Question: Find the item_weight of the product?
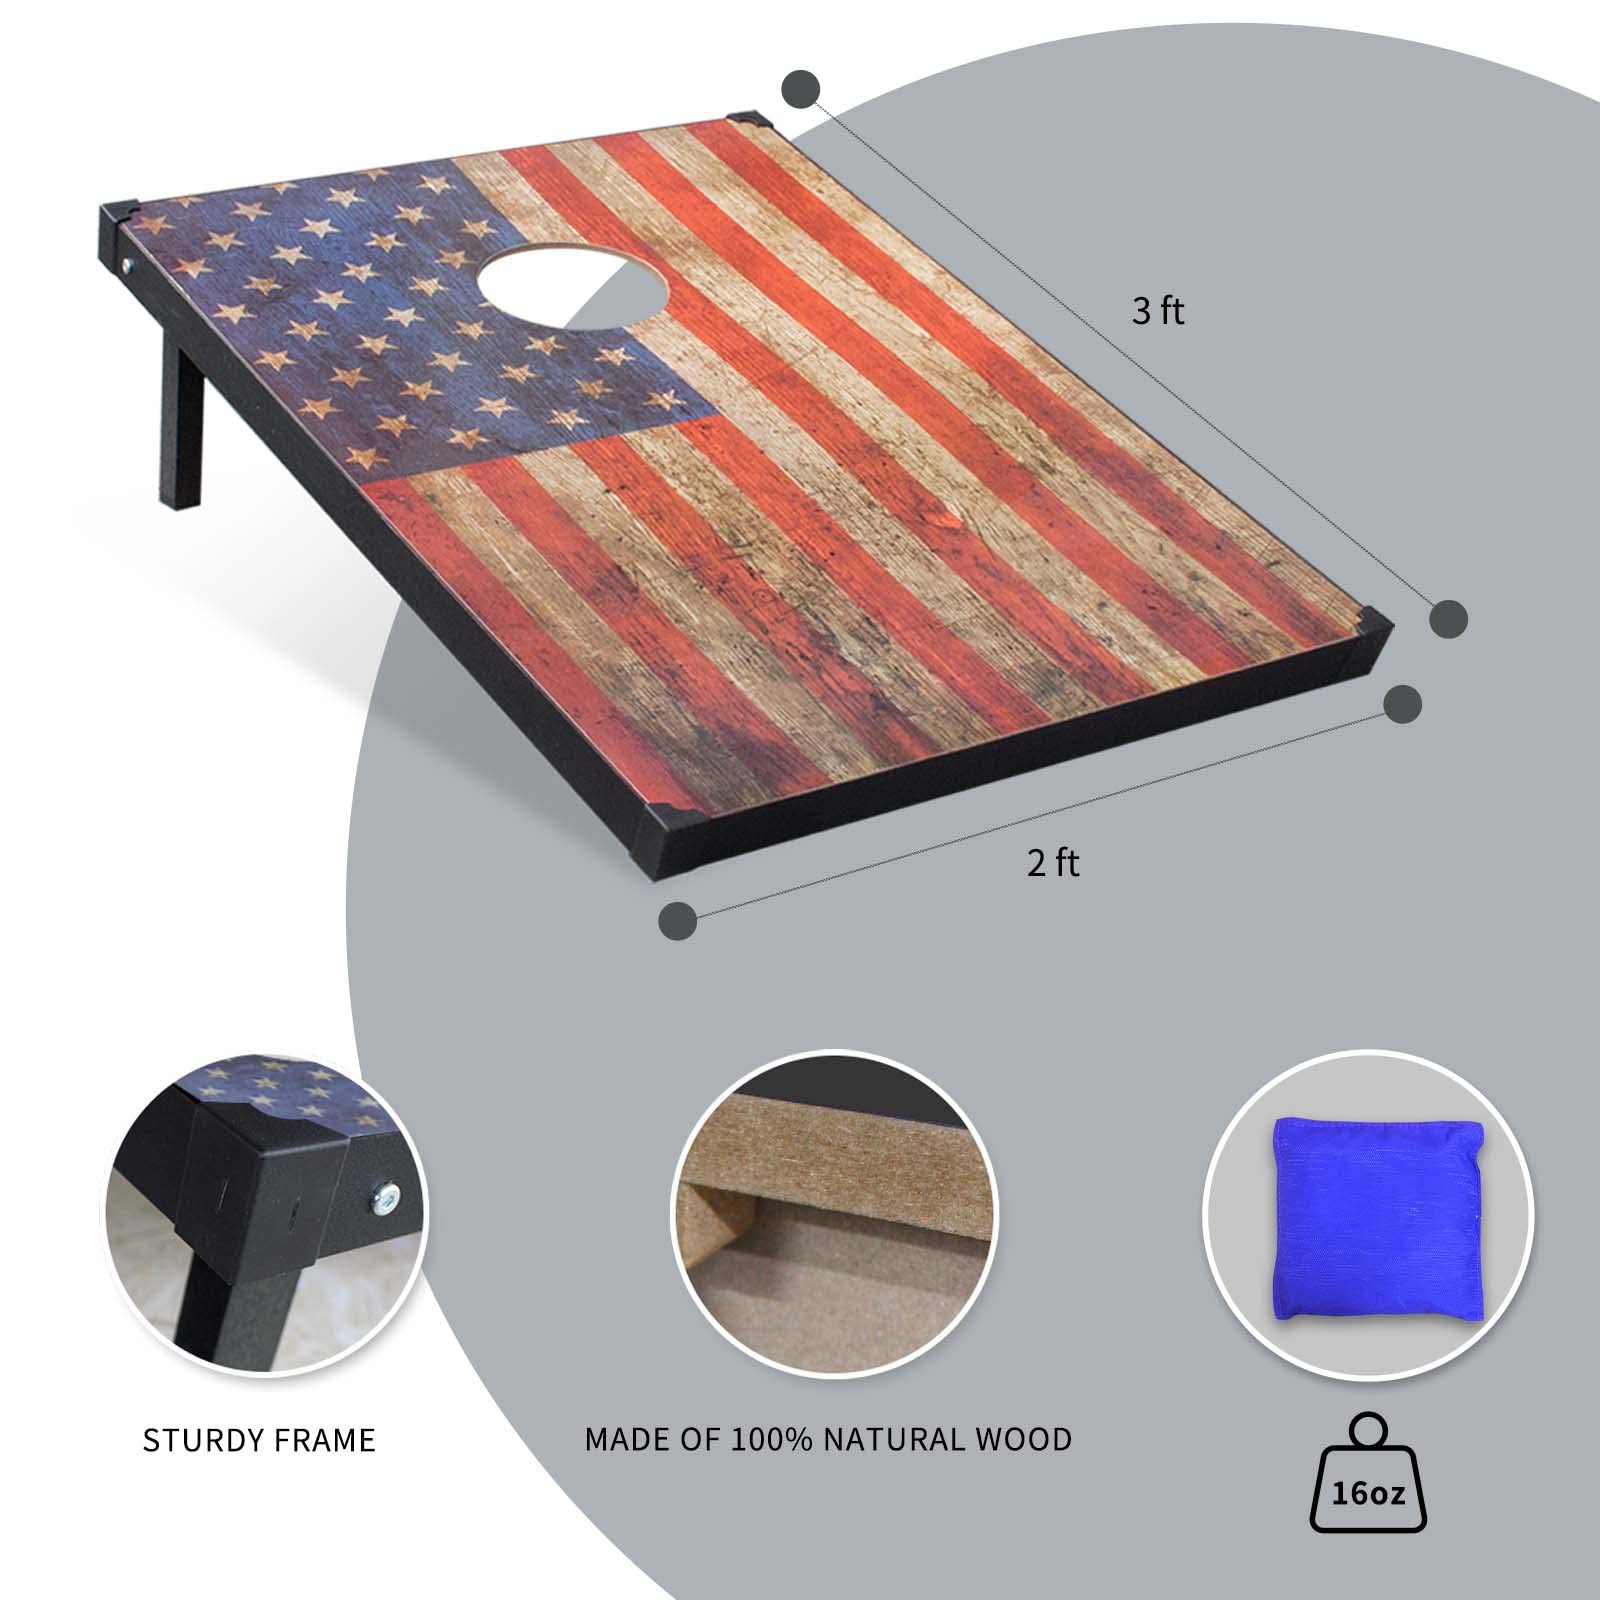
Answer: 16.0 ounce